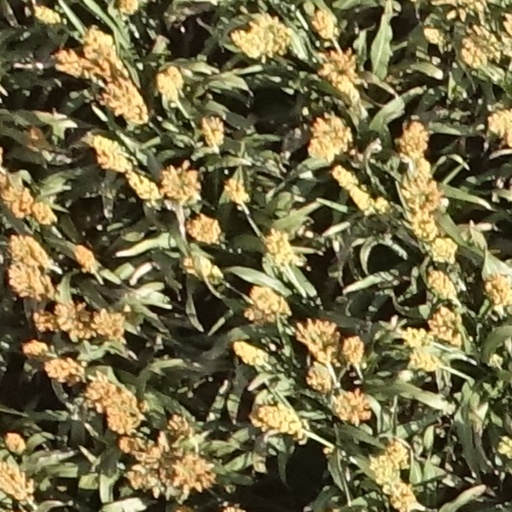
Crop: sorghum